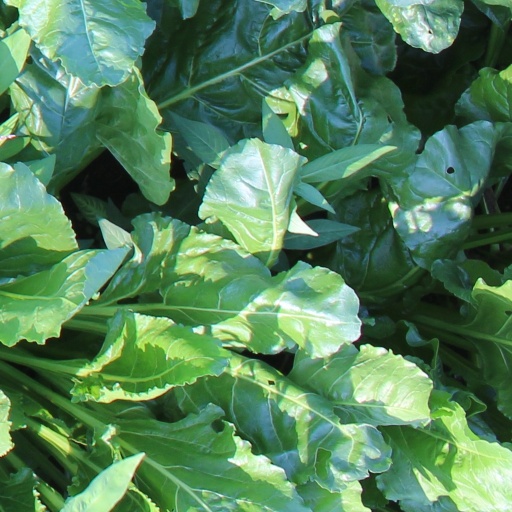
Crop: sugar beet